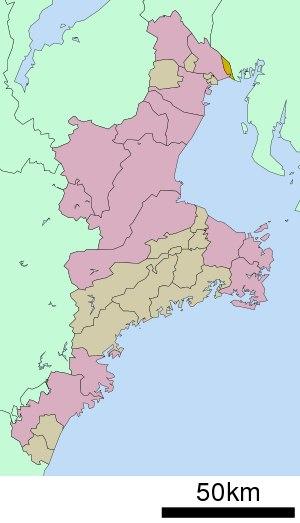
Le district de Kuwana est un district de la préfecture de Mie au Japon doté d'une superficie de 15,72 km².